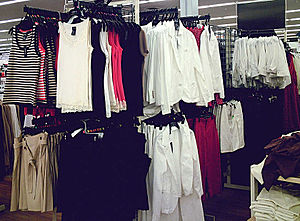
Prêt-à-porter
Prêt-à-porter der er klar til at blive købt og brugt.
Prêt-à-porter eller ready-to-wear er færdigsyet tøj, ofte ungdommelige og avantgardistiske, fremstillet af modeskabere eller designere. Prêt-à-porter stilles i kontrast til haute couturens eksklusive, skræddersyede sæt. Prêt-à-porter sys i standardmål i faste størrelser.